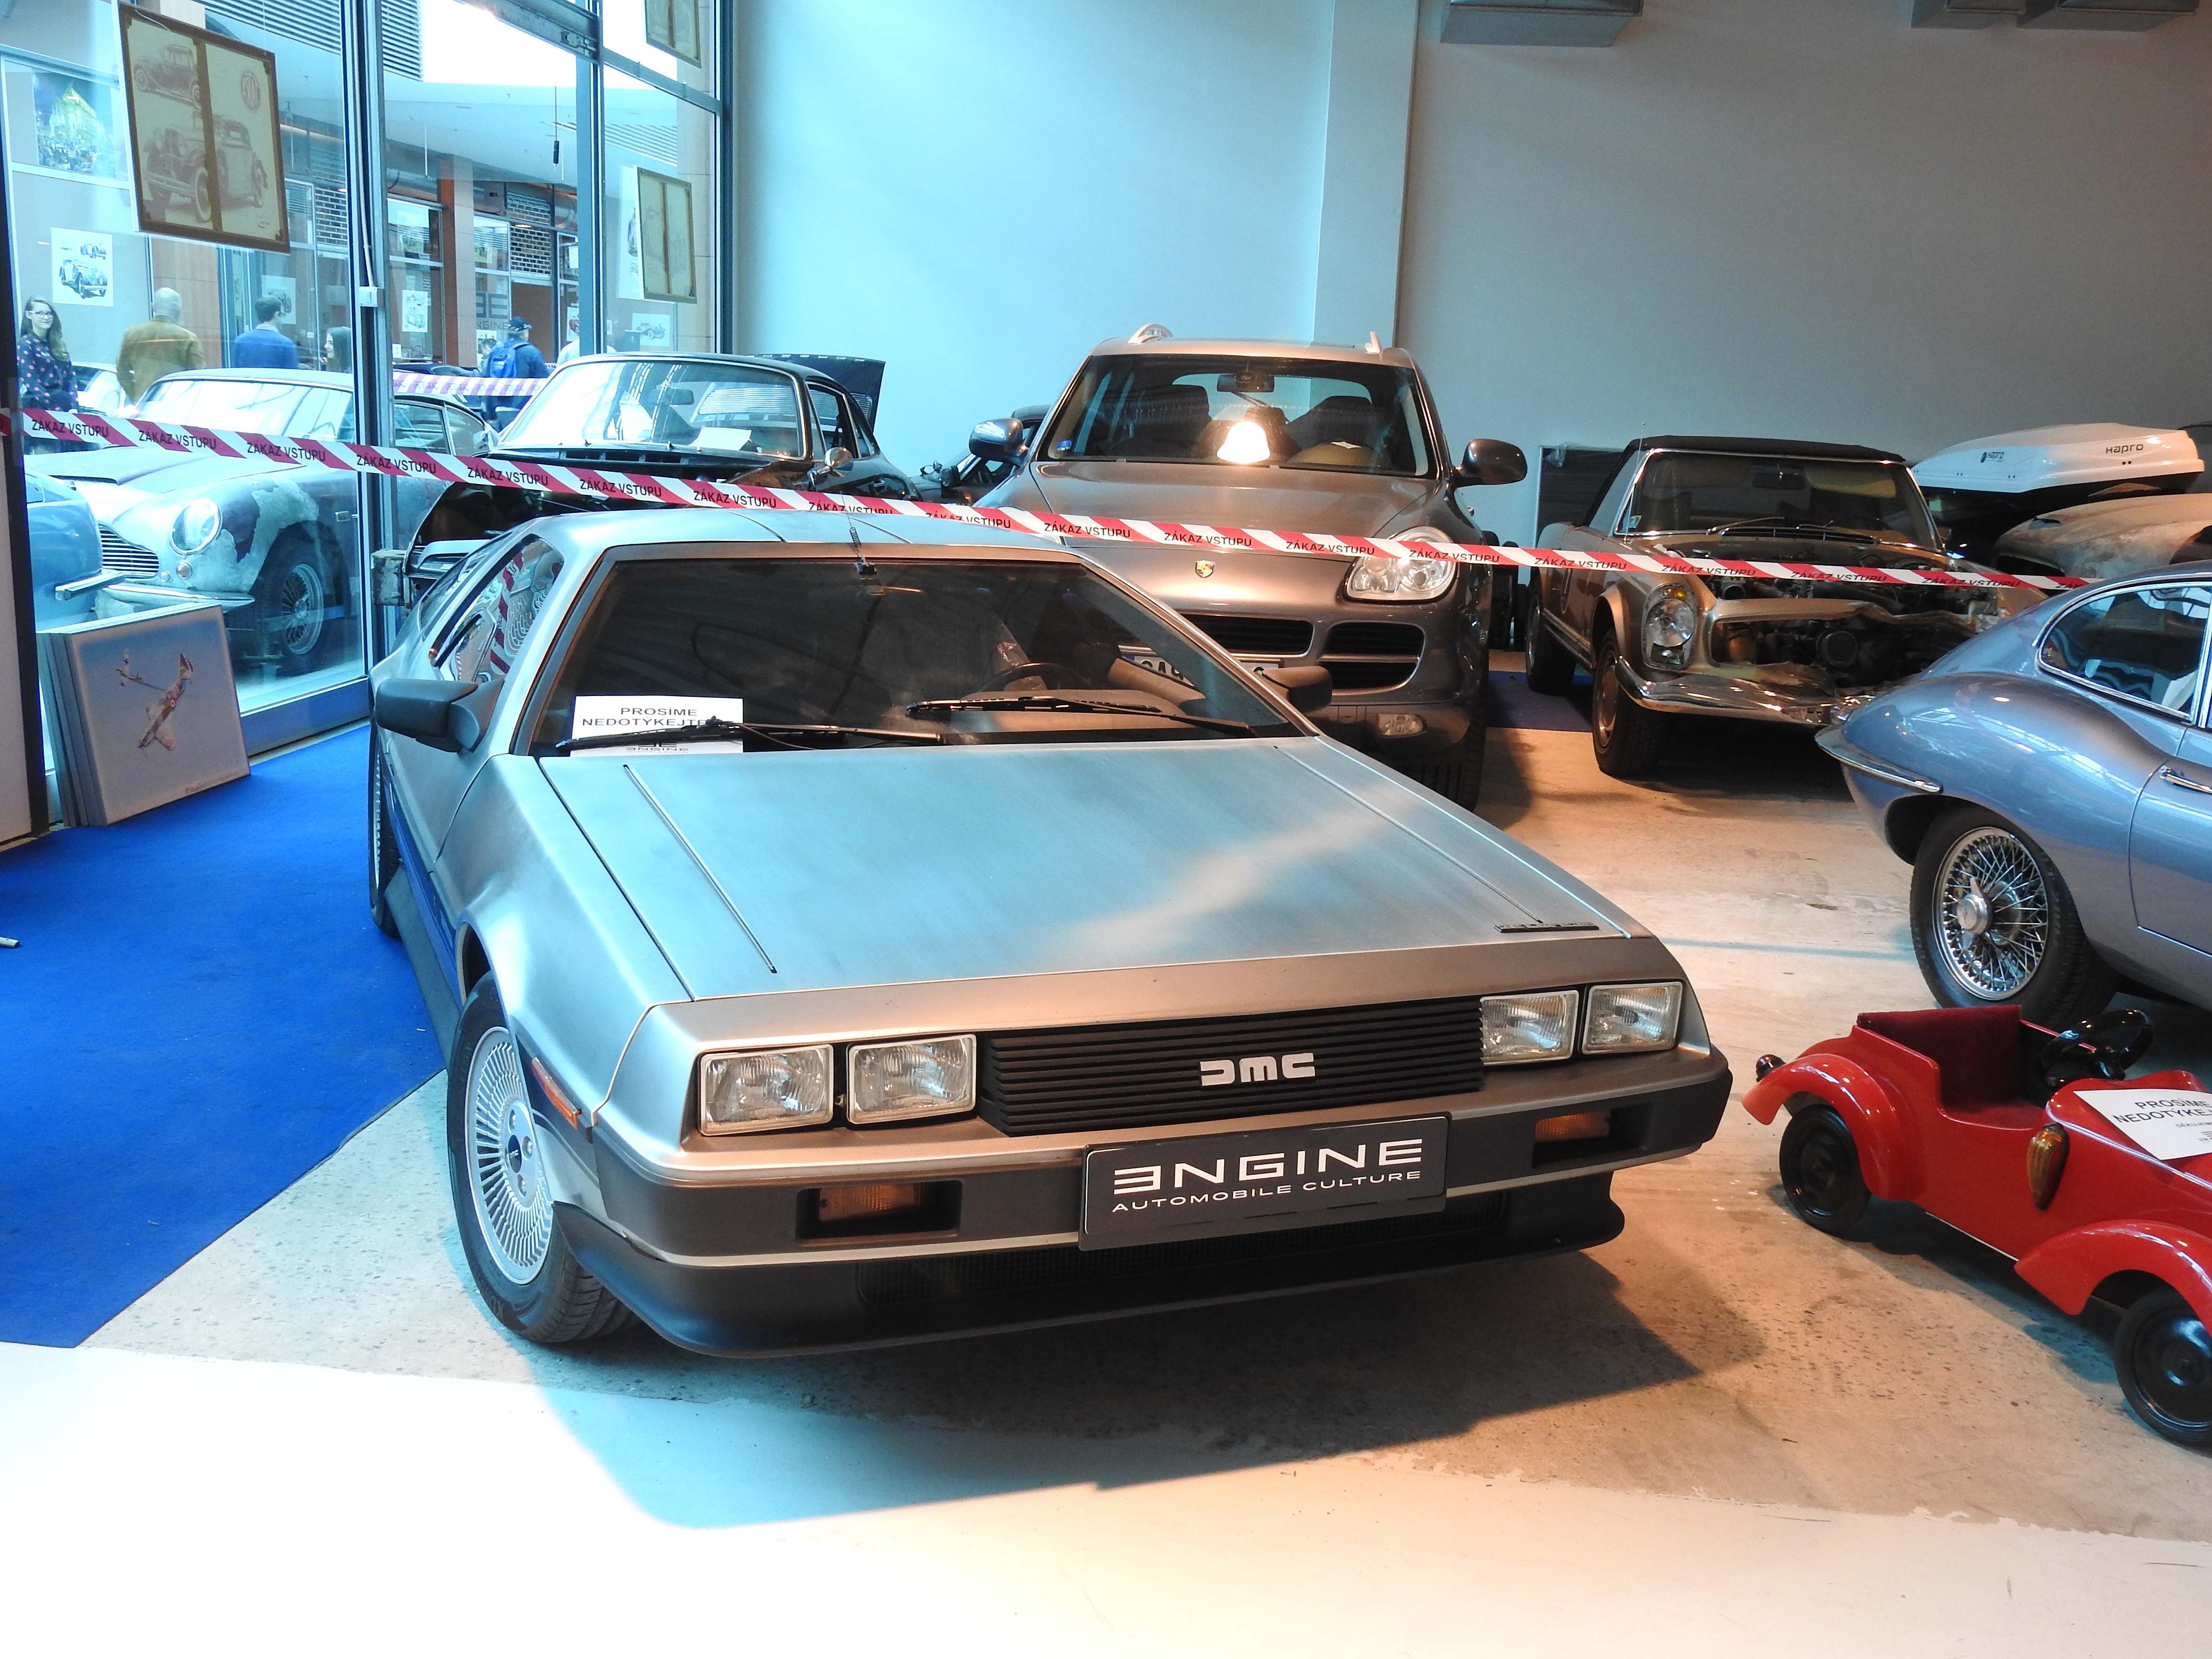
delorean, land vehicle, vehicle, car, coupe, classic car, automotive design, sedan, delorean dmc 12, compact car, hatchback